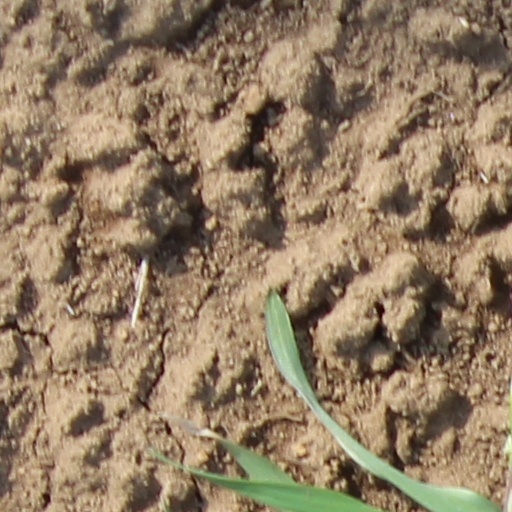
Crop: wheat